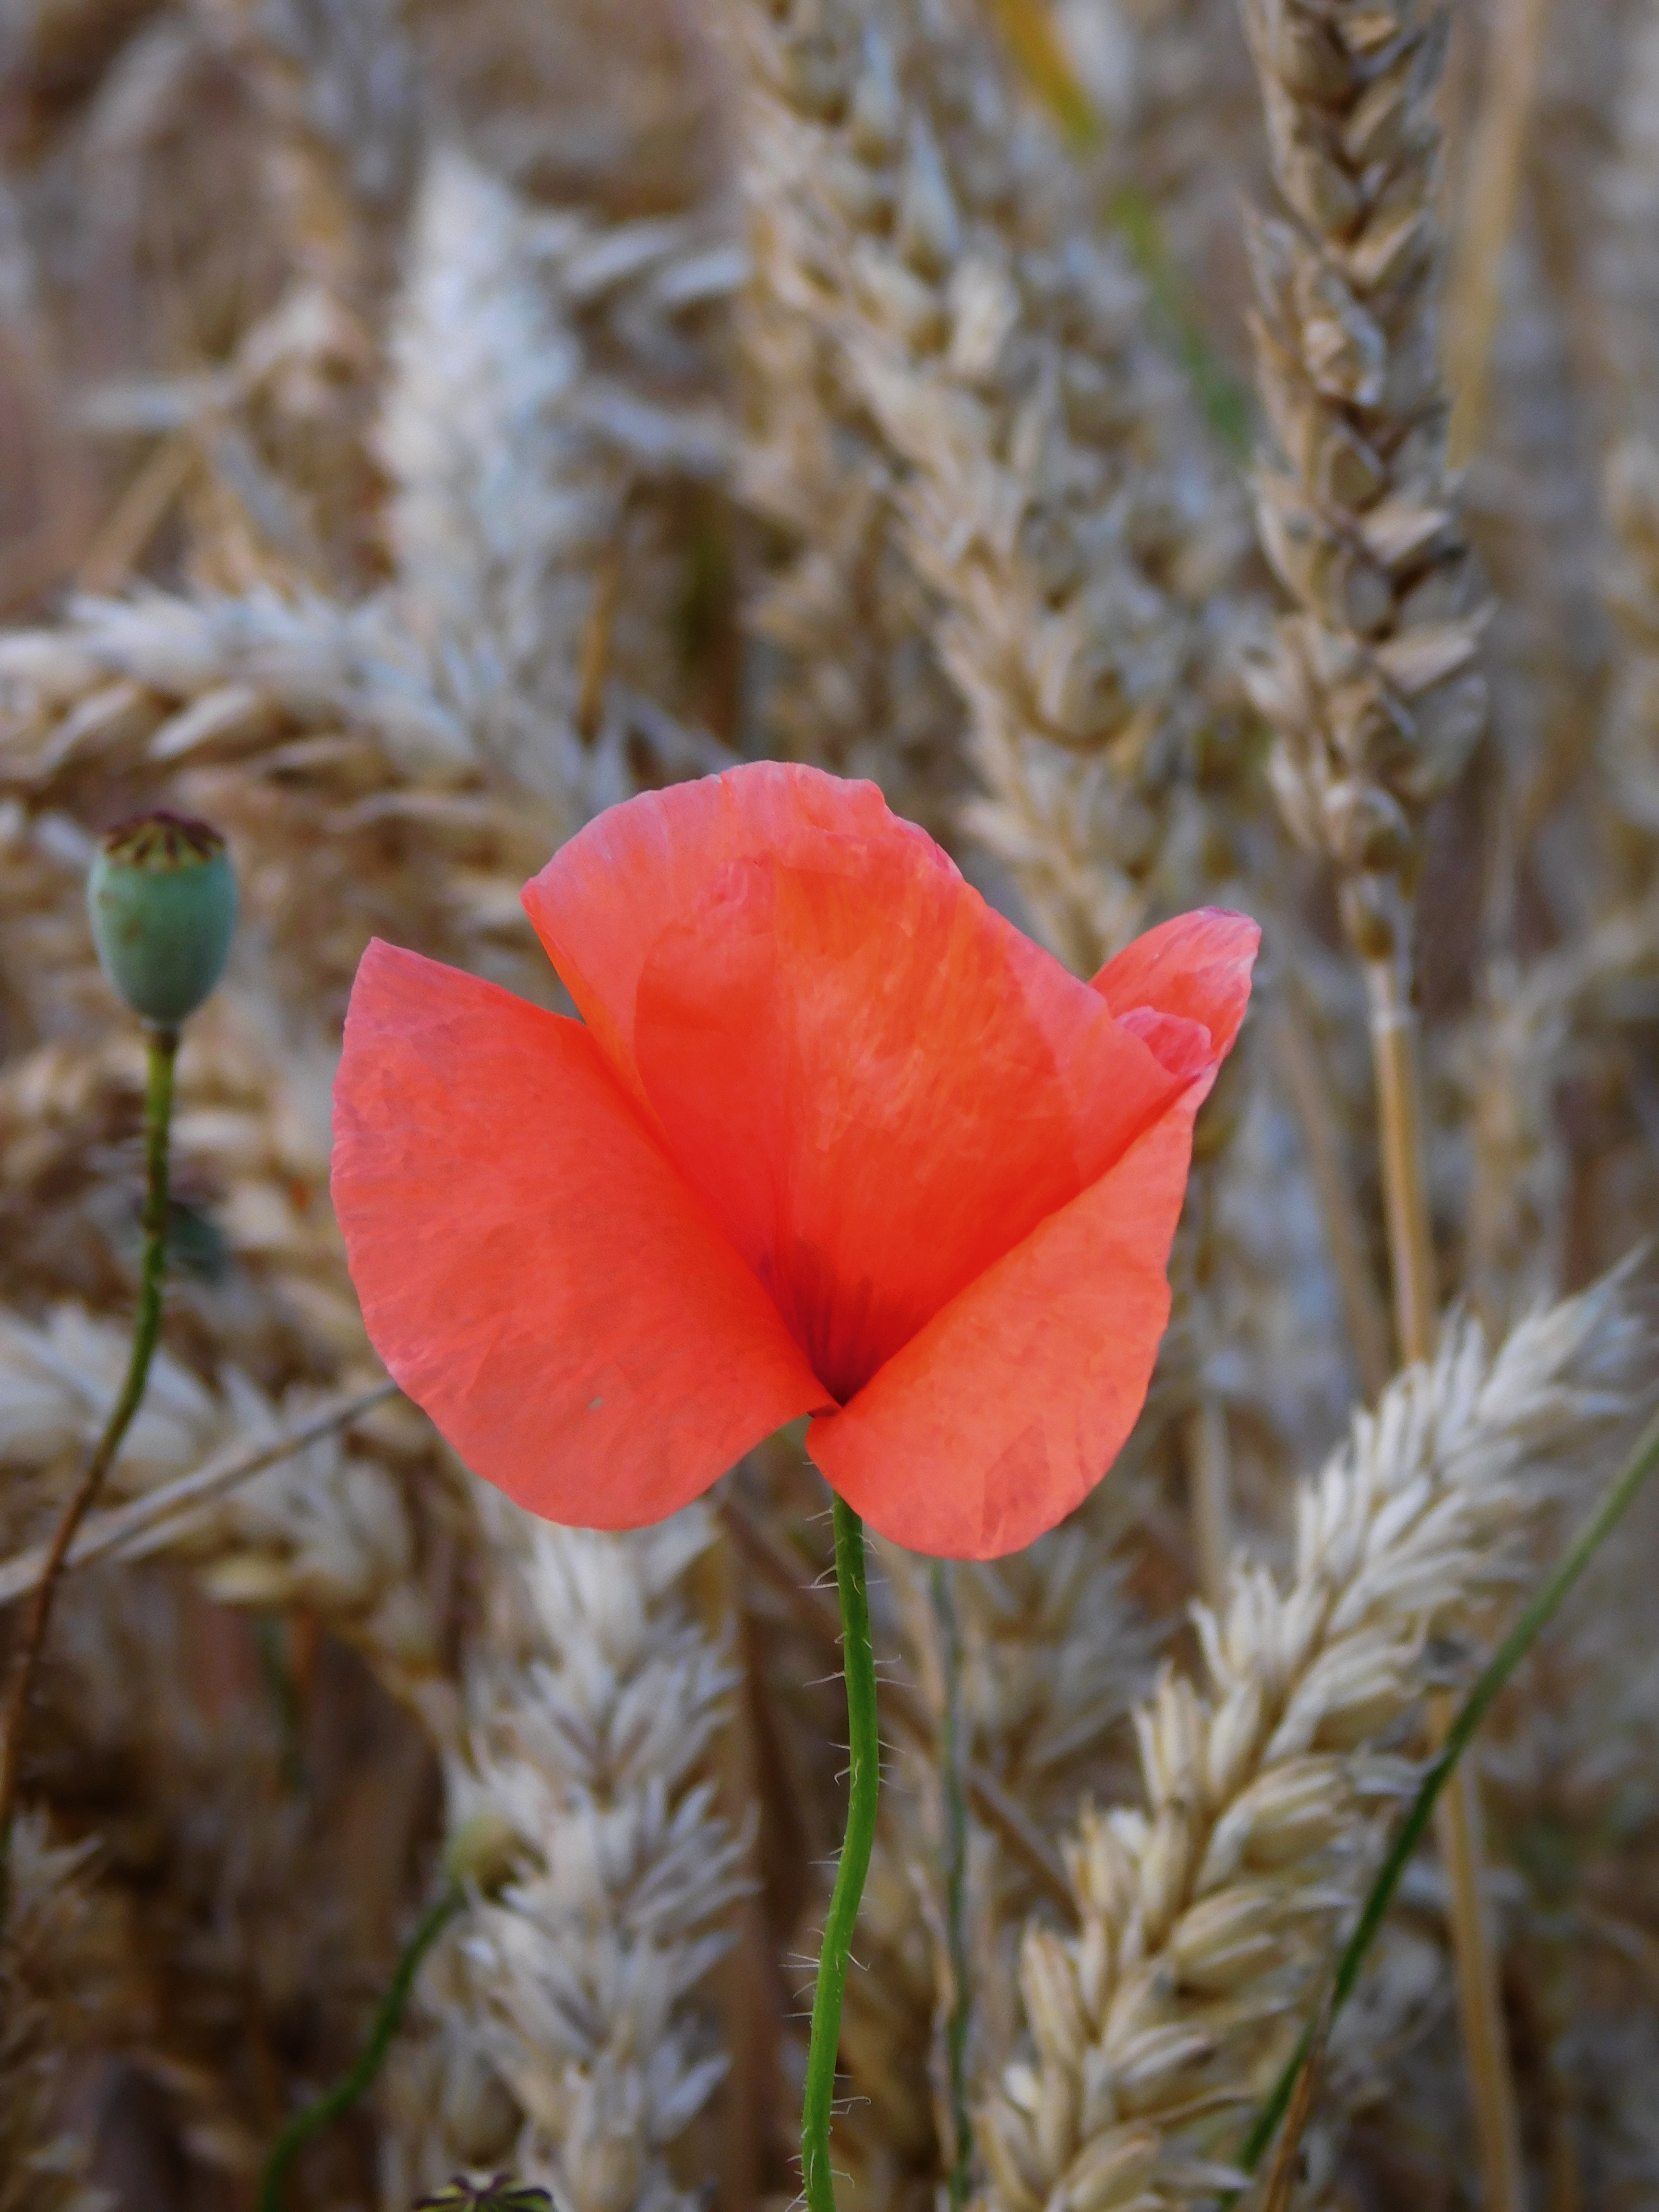
nature, grass, plant, field, wheat, grain, leaf, flower, petal, red, botany, flora, wildflower, wheat field, close up, poppy flower, cornfield, poppy, grains, macro photography, arable, flowering plant, mohngewaechs, in field, grass family, plant stem, land plant